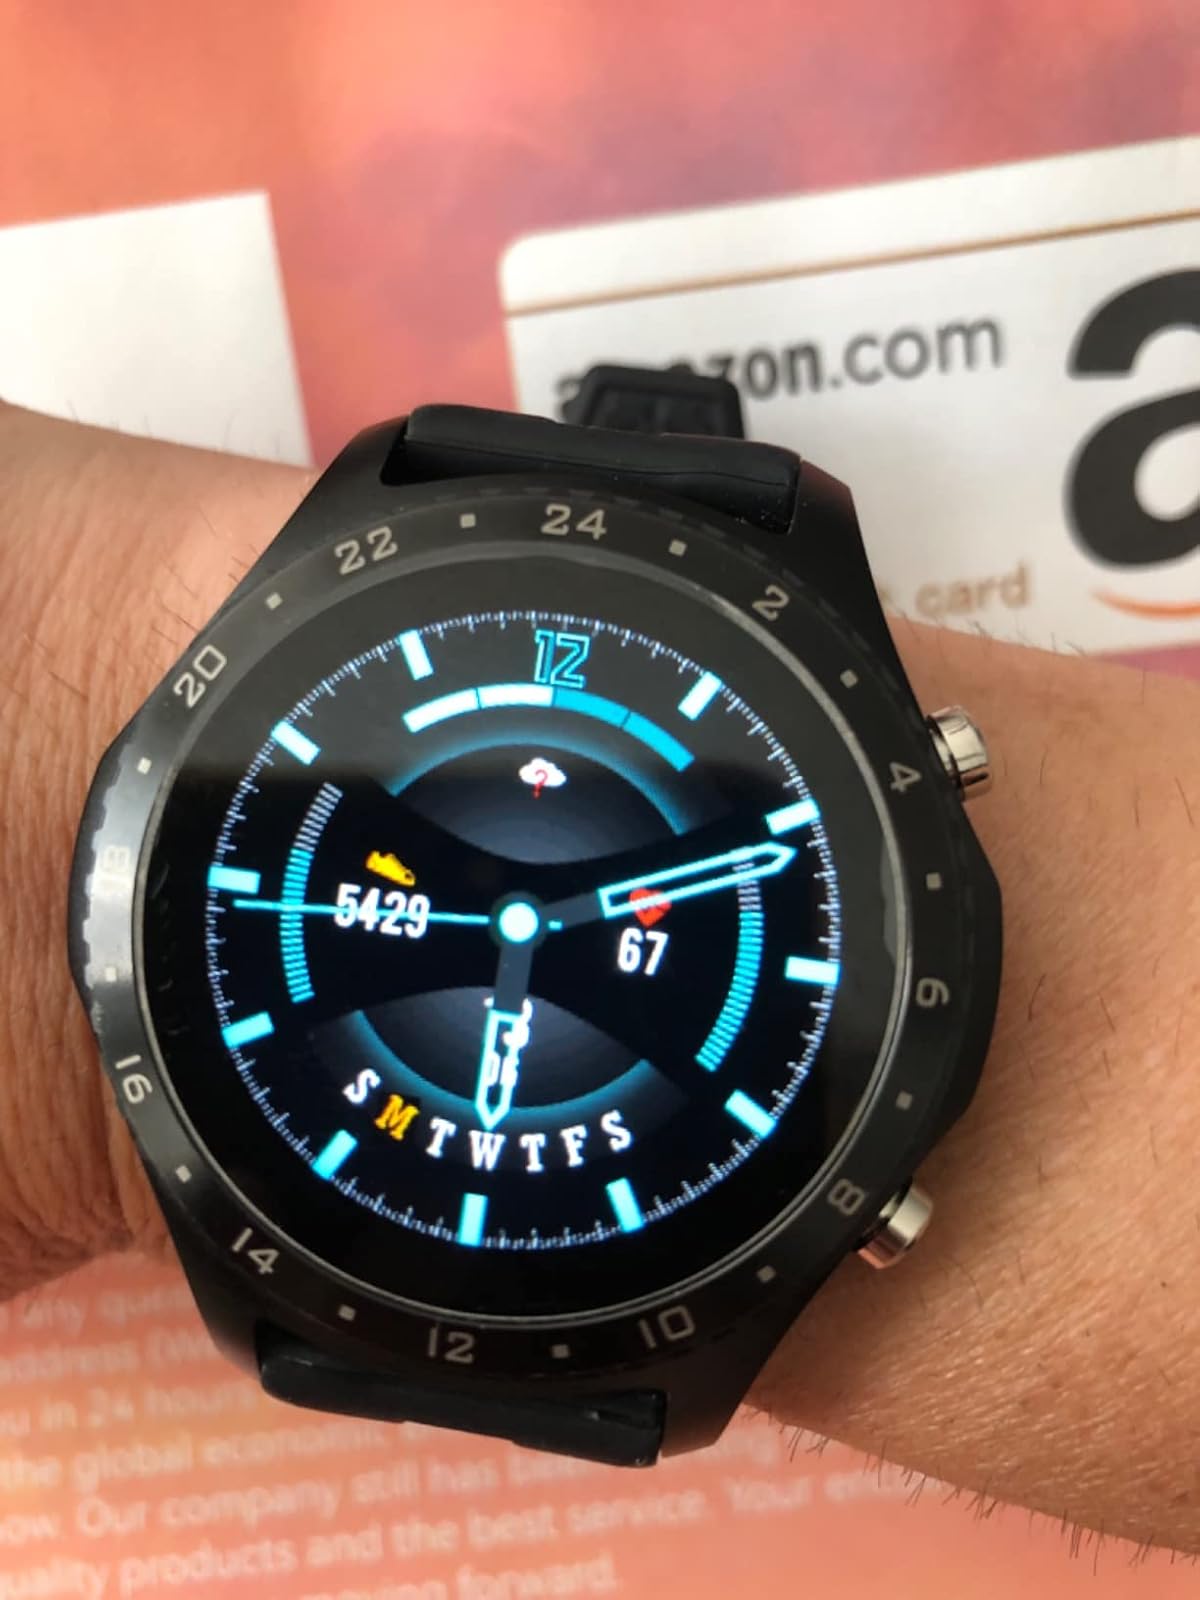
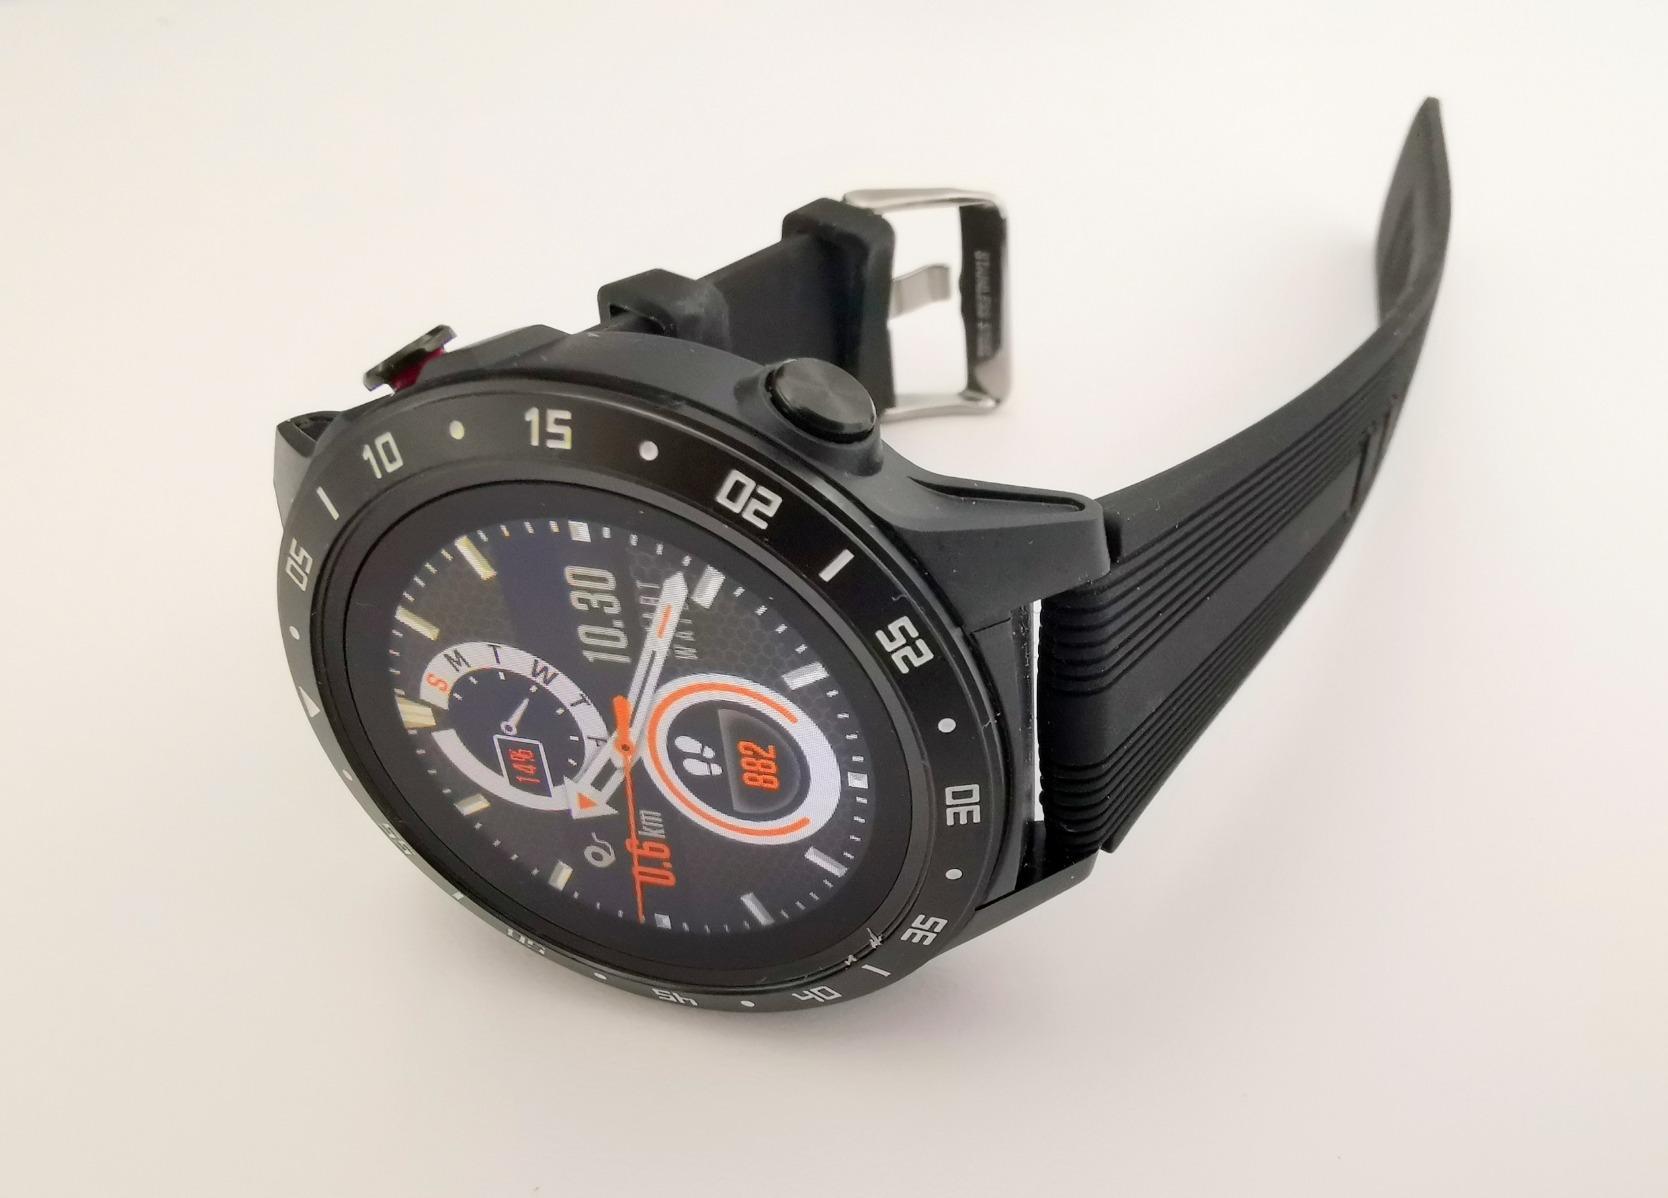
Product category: smartwatch
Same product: no